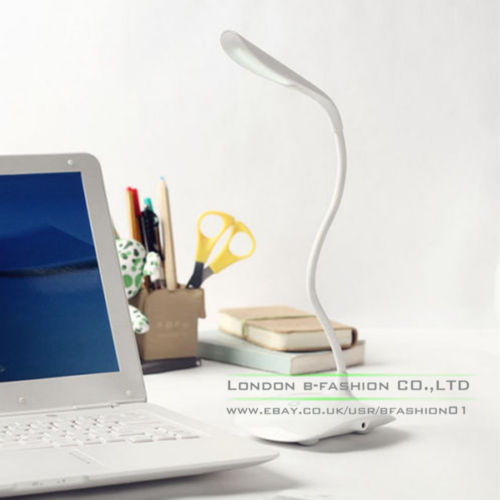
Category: lamp